The Adventures of Ninja Nanny & Sherrloch Sheltie

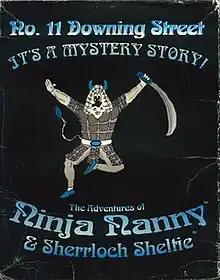

The Adventures of Ninja Nanny & Sherrloch Sheltie: No. 11 Downing Street is a 1993 game by Silicon Alley for Windows 3.0 systems, and is an interactive fiction title with multimedia elements integrated into the text. Despite its marketing as an "educational" game, "Ninja Nanny" became notable after its release for its unusual and nonsensical content.